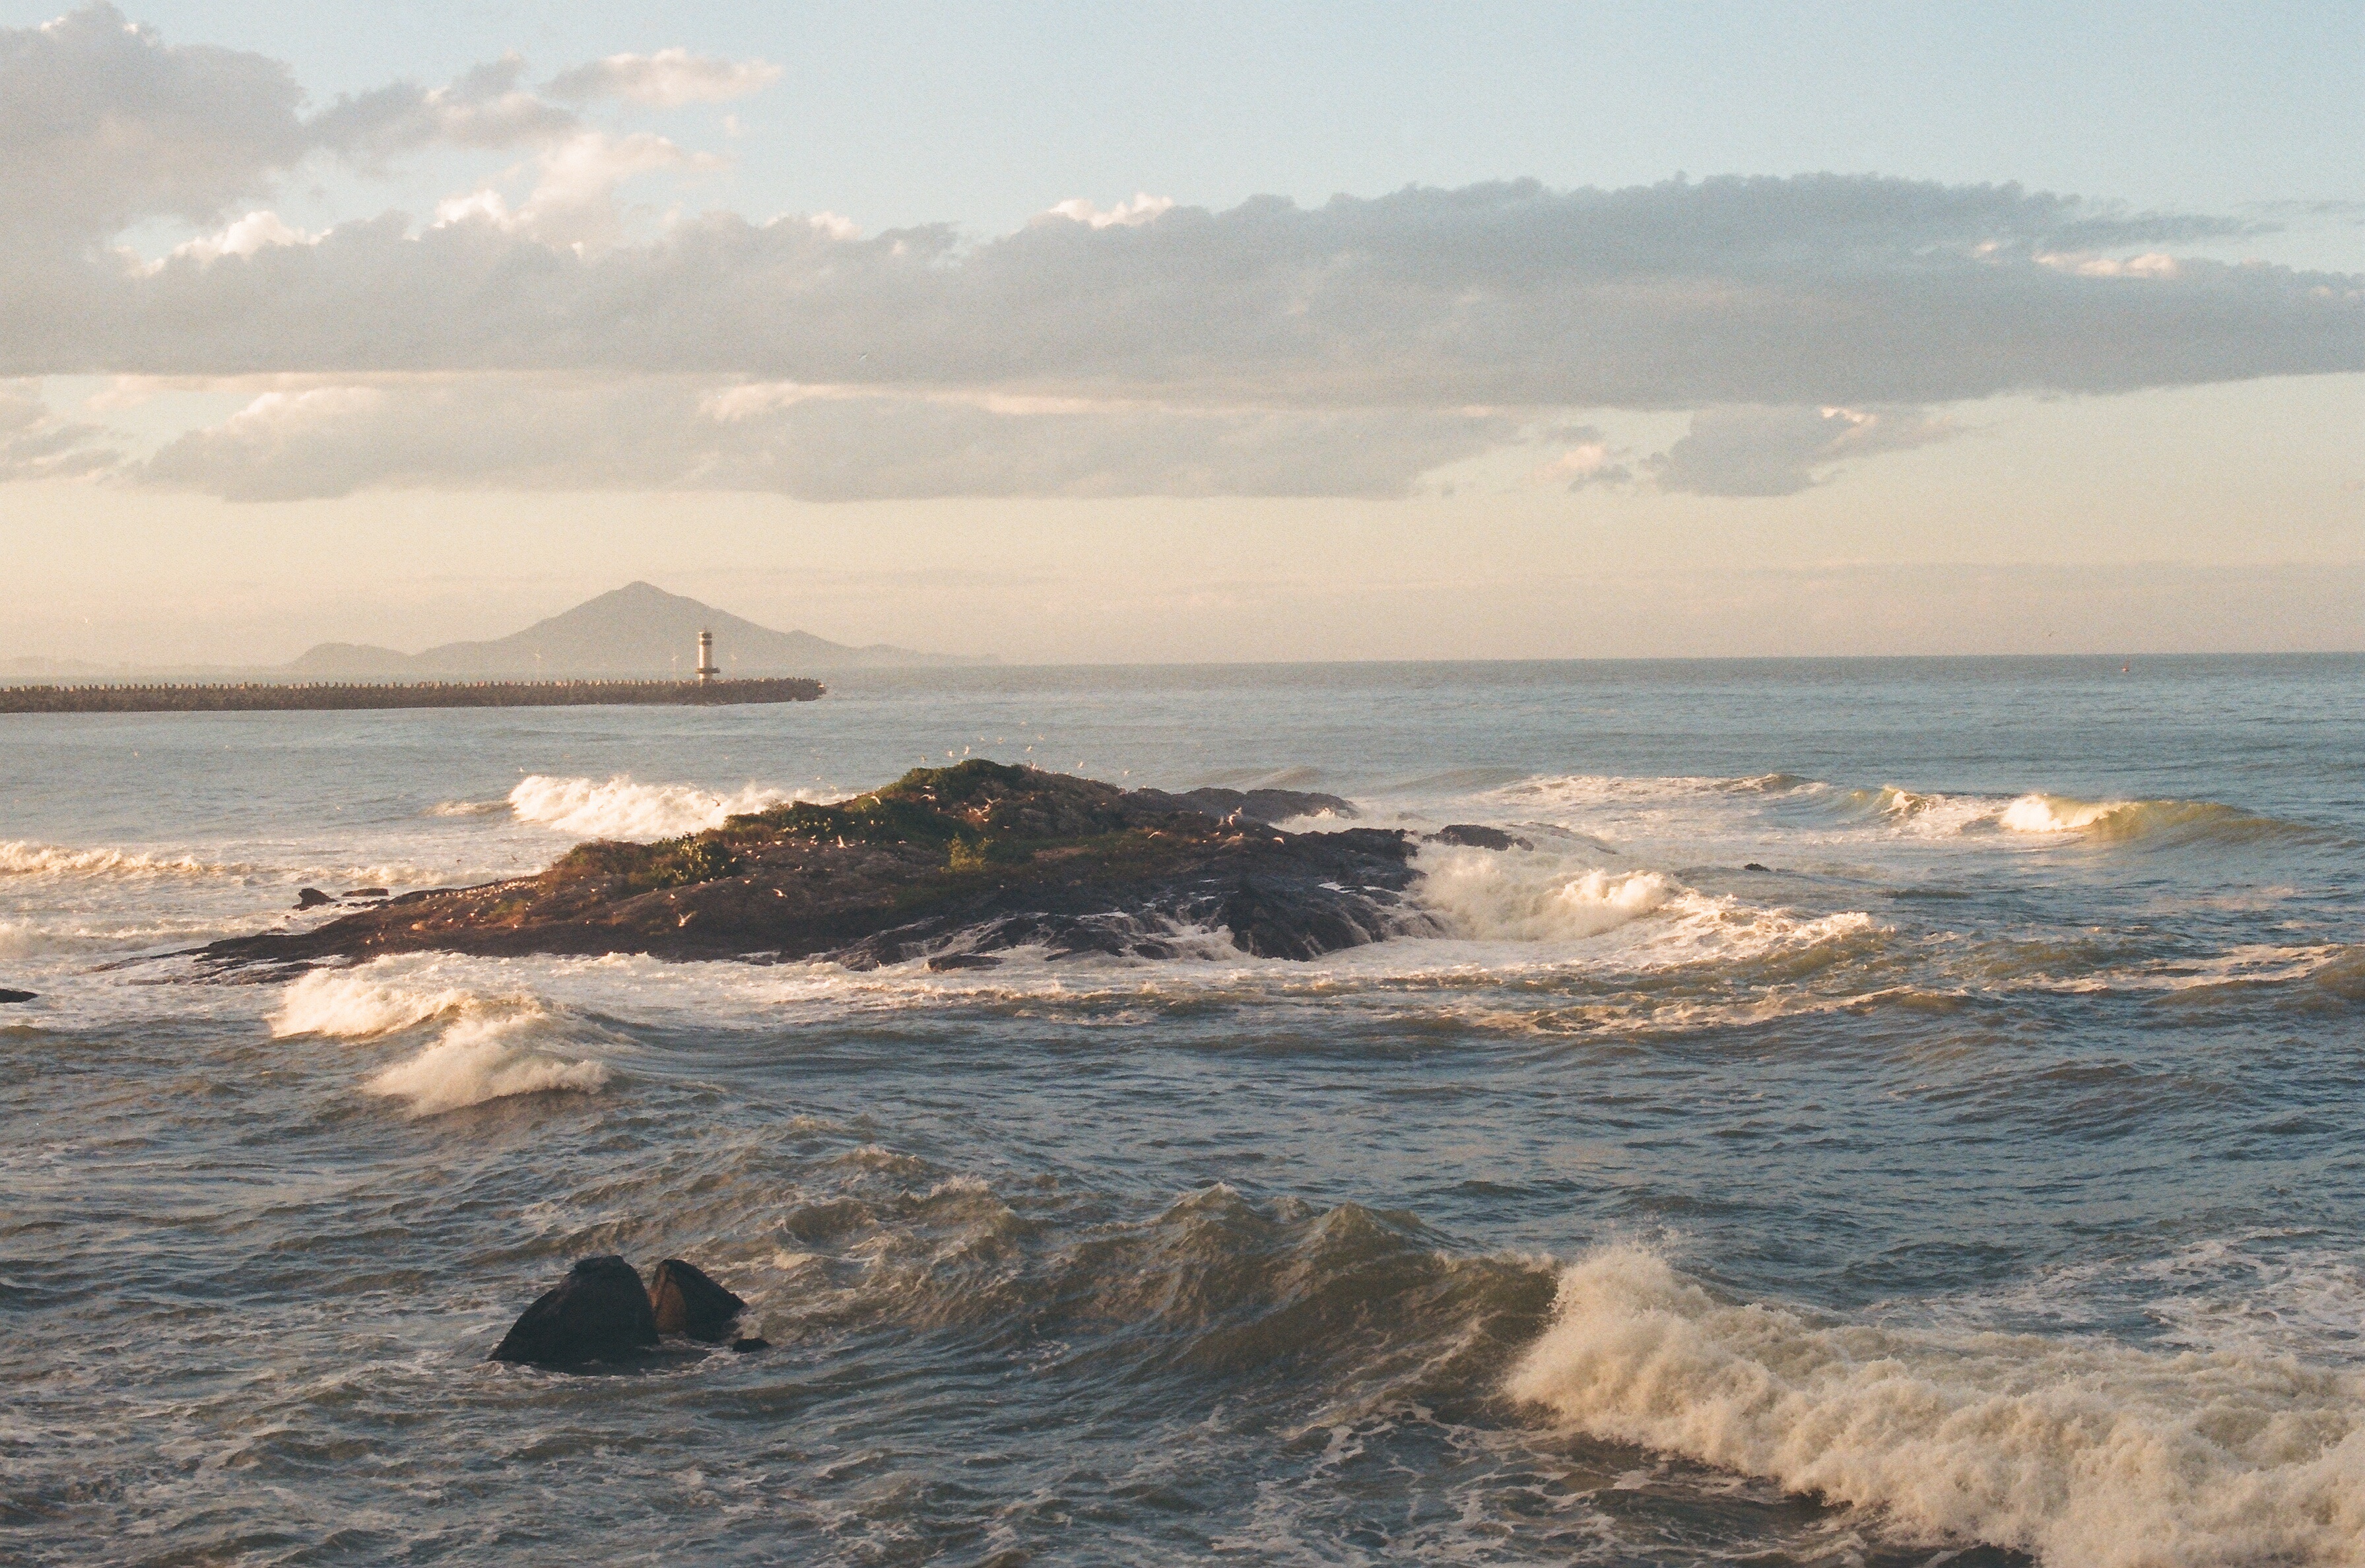
beach, sea, coast, sand, ocean, horizon, cloud, sunrise, shore, wave, bay, body of water, cape, wind wave